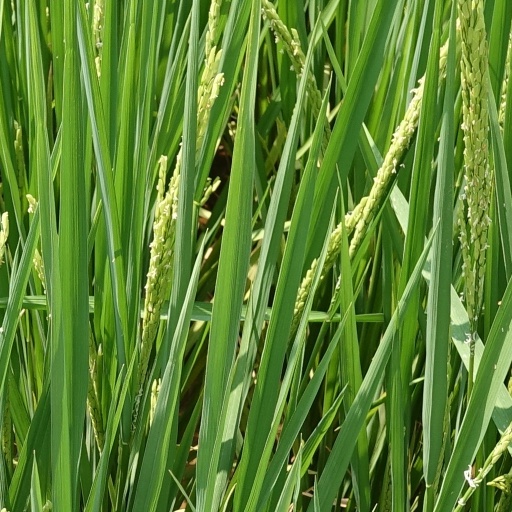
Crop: rice